Pan Am Flight 914

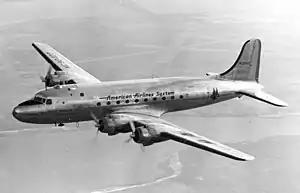
A Douglas DC-4, similar to what was used during the legend.

Pan Am Flight 914 is an urban legend that a Douglas DC-4 disappeared after a takeoff in 1955 and only landed again three decades later.